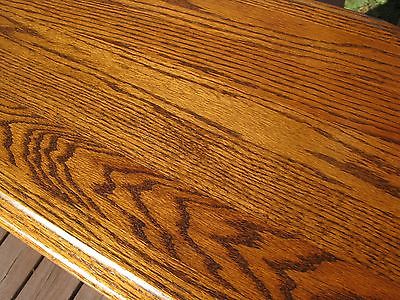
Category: table